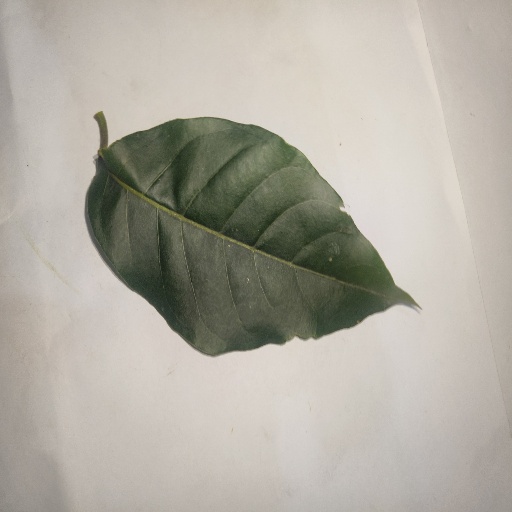
Species: HariTaki
Leaf condition: Healthy Leaf